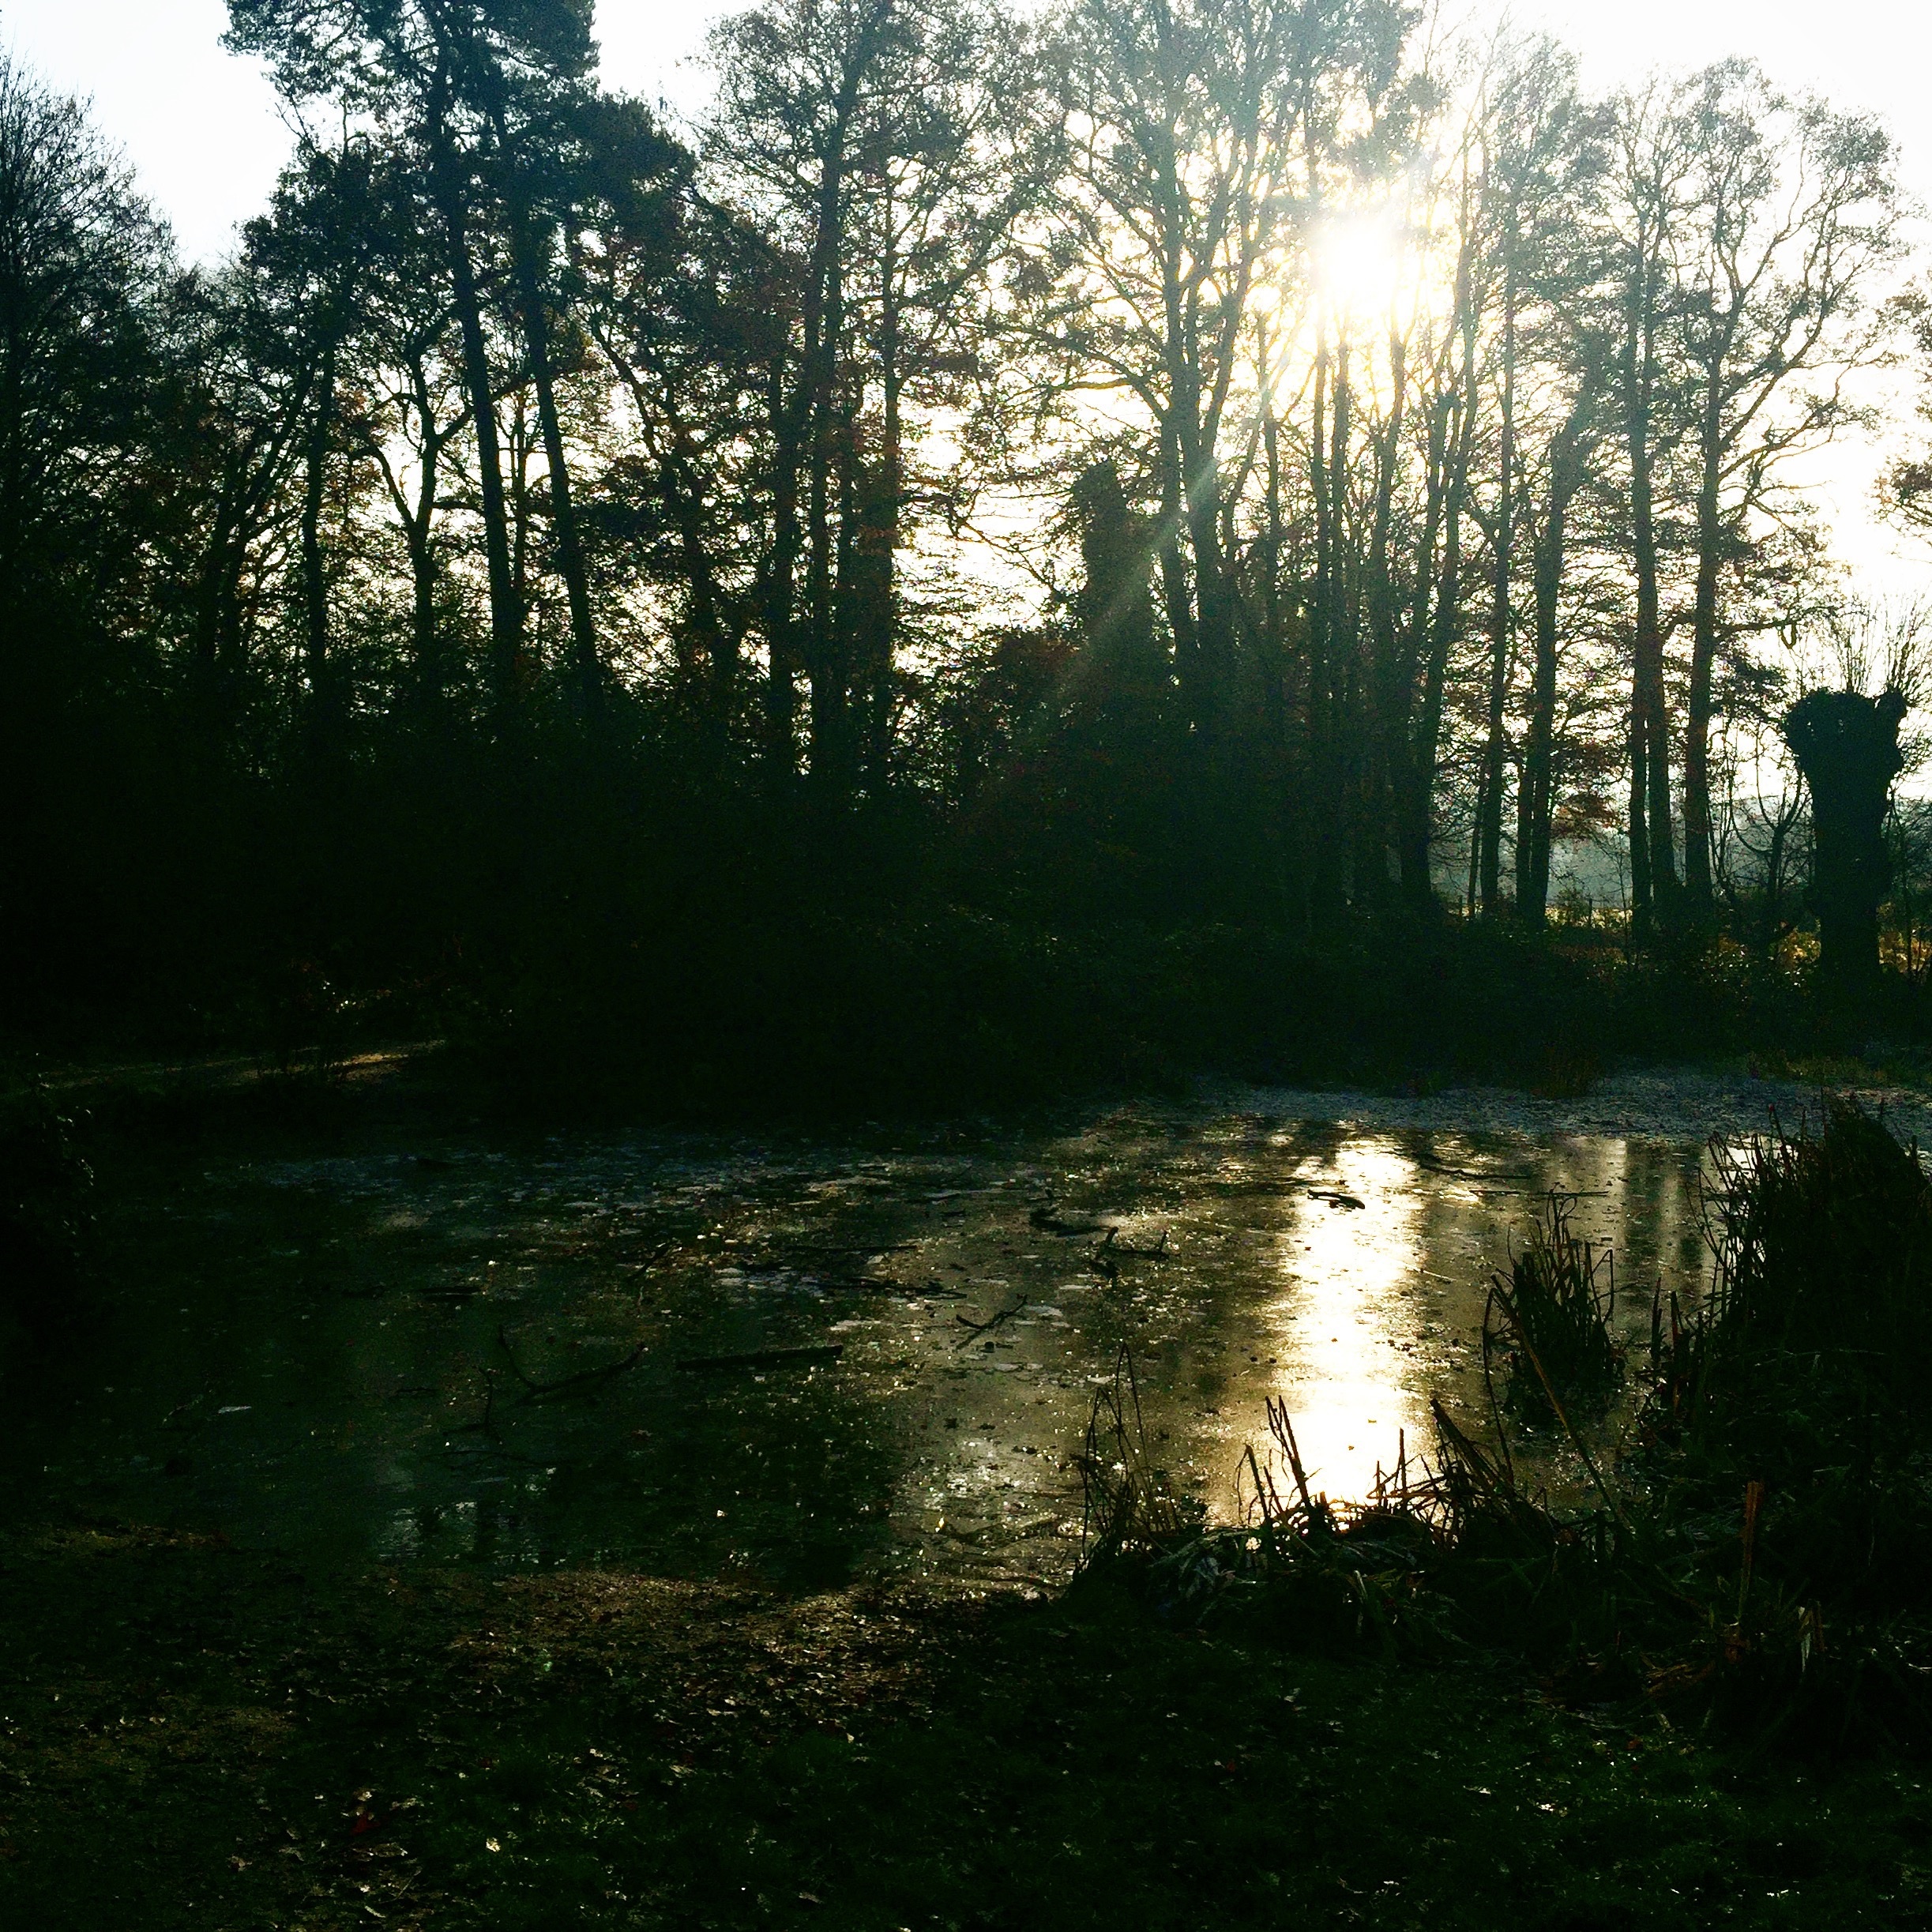
landscape, tree, water, nature, forest, grass, swamp, wilderness, plant, mist, sunlight, morning, leaf, lake, river, pond, stream, evening, reflection, autumn, body of water, wetland, woodland, habitat, natural environment, atmospheric phenomenon, woody plant